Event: Nepal Earthquake
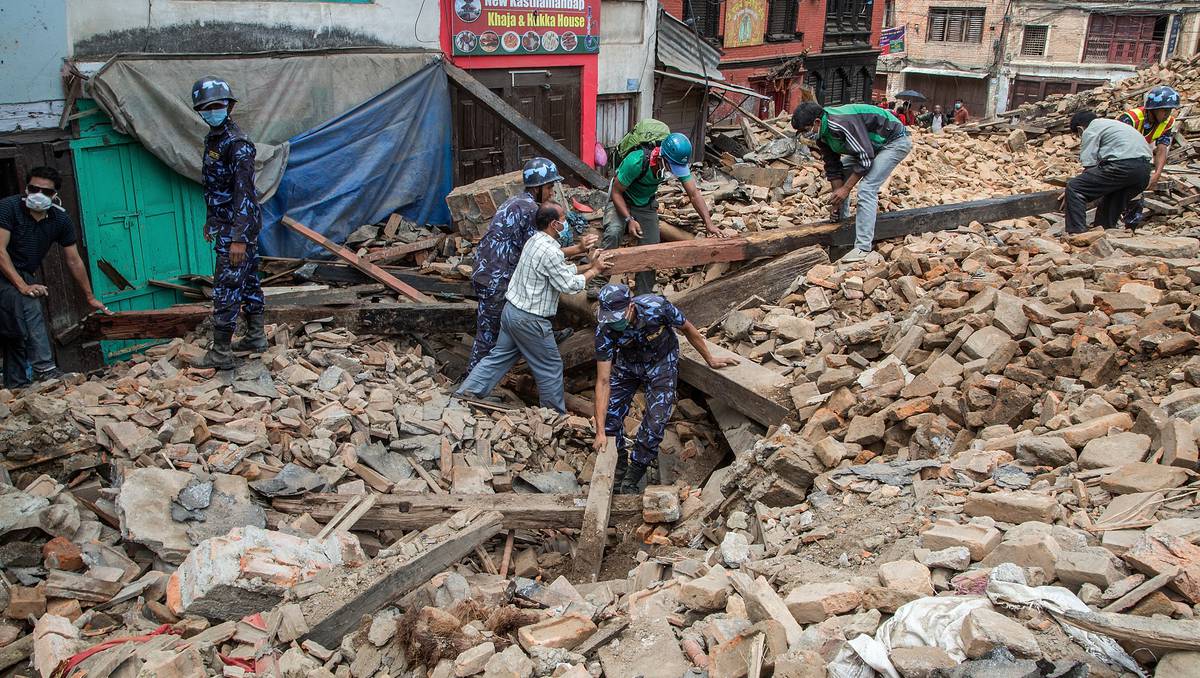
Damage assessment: damage